Morborne

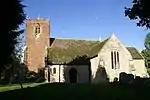
All Saints' Church

Morborne is a village and civil parish in Cambridgeshire, England. Morborne lies approximately south-west of Peterborough, near Yaxley. Morborne is situated within Huntingdonshire which is a non-metropolitan district of Cambridgeshire as well as being a historic county of England. Morborne is a very small village occupying 1205 acres, of which most is arable farmland. The population in 1991 was 43, down from a peak of 122 people in 1851. Local landmarks include Manor Farm, which opens annually each Spring for "Lambing Sunday", and the Church of All Saints. All Saints' is a Grade I listed building.